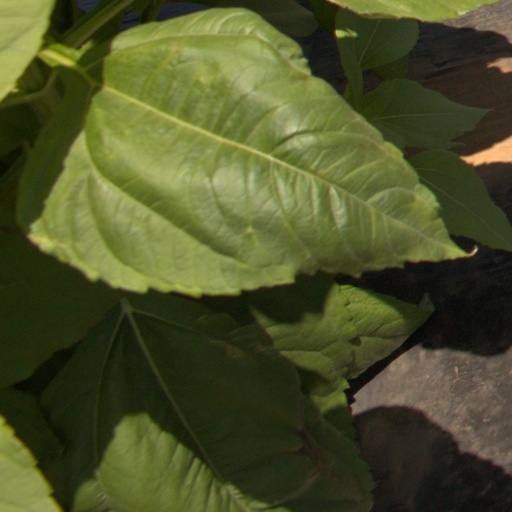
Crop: Jerusalem artichoke